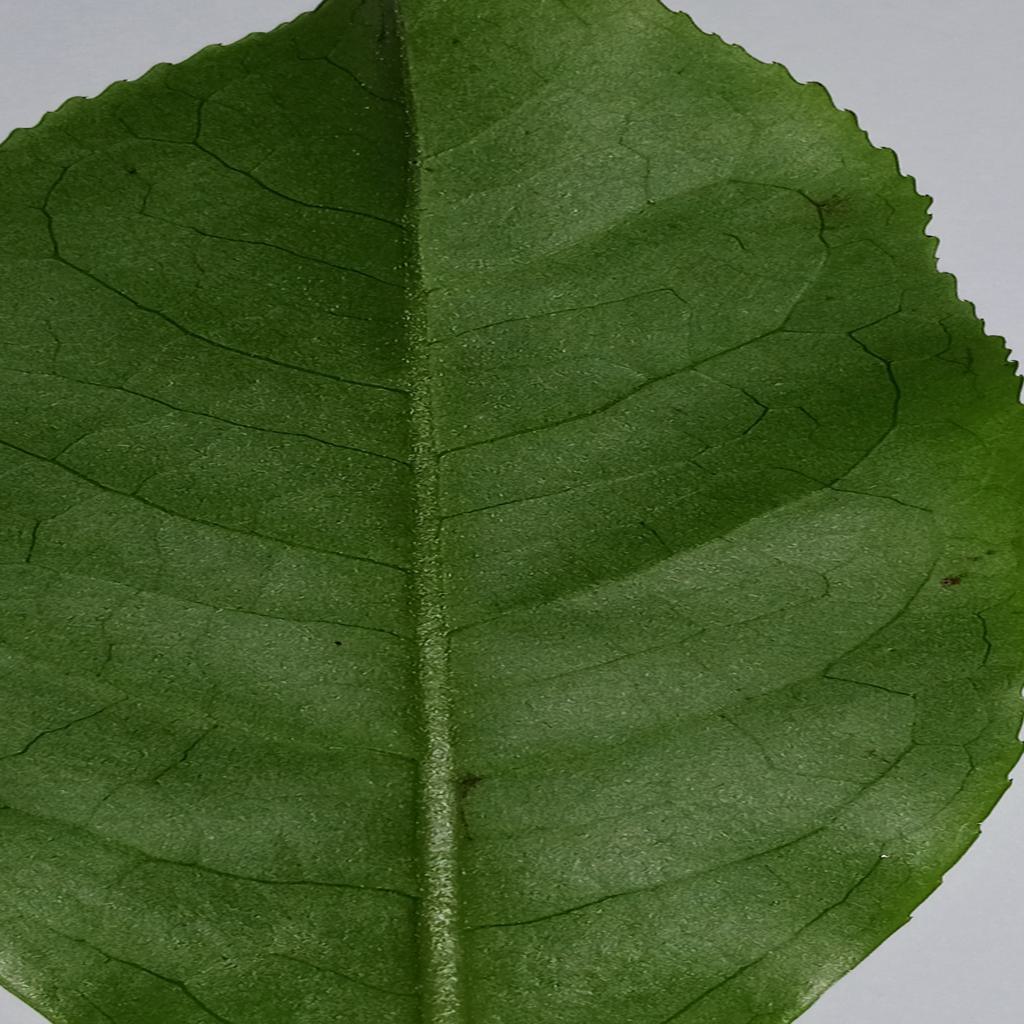
Label: Healthy